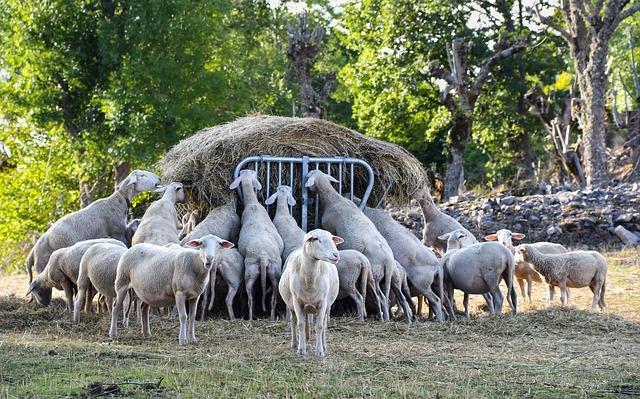
sheep